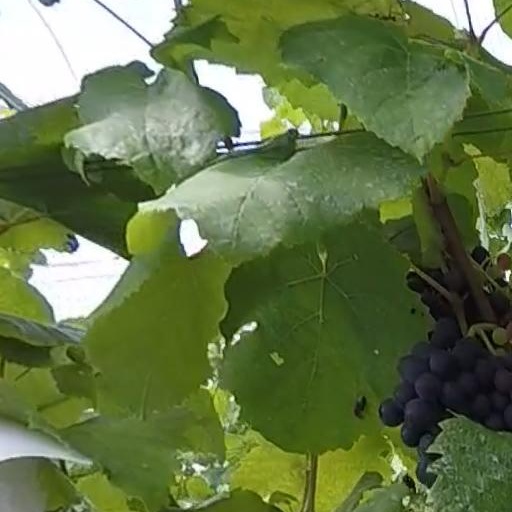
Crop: grape